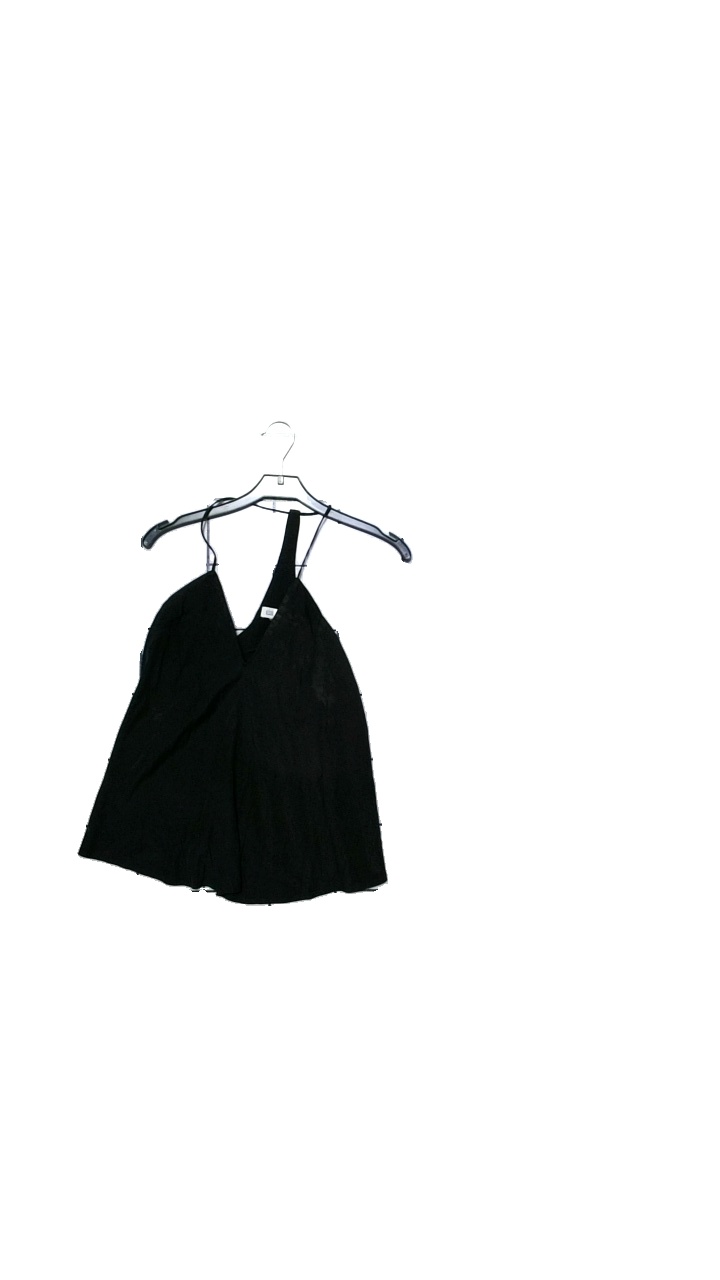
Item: Top (Ladies)
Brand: Estradeur
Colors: Black
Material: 51% rayon, 49% polyester
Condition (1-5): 4
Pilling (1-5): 5
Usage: Reuse
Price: <50